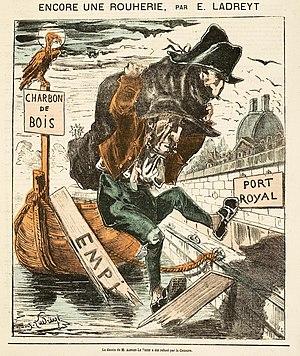
""Encore une Rouherie, par E. Ladreyt""."
Eugène Ladreyt né le 31 octobre 1832 à Sauzet et mort le 28 mars 1898 à Paris est un dessinateur humoristique, sculpteur et céramiste français.